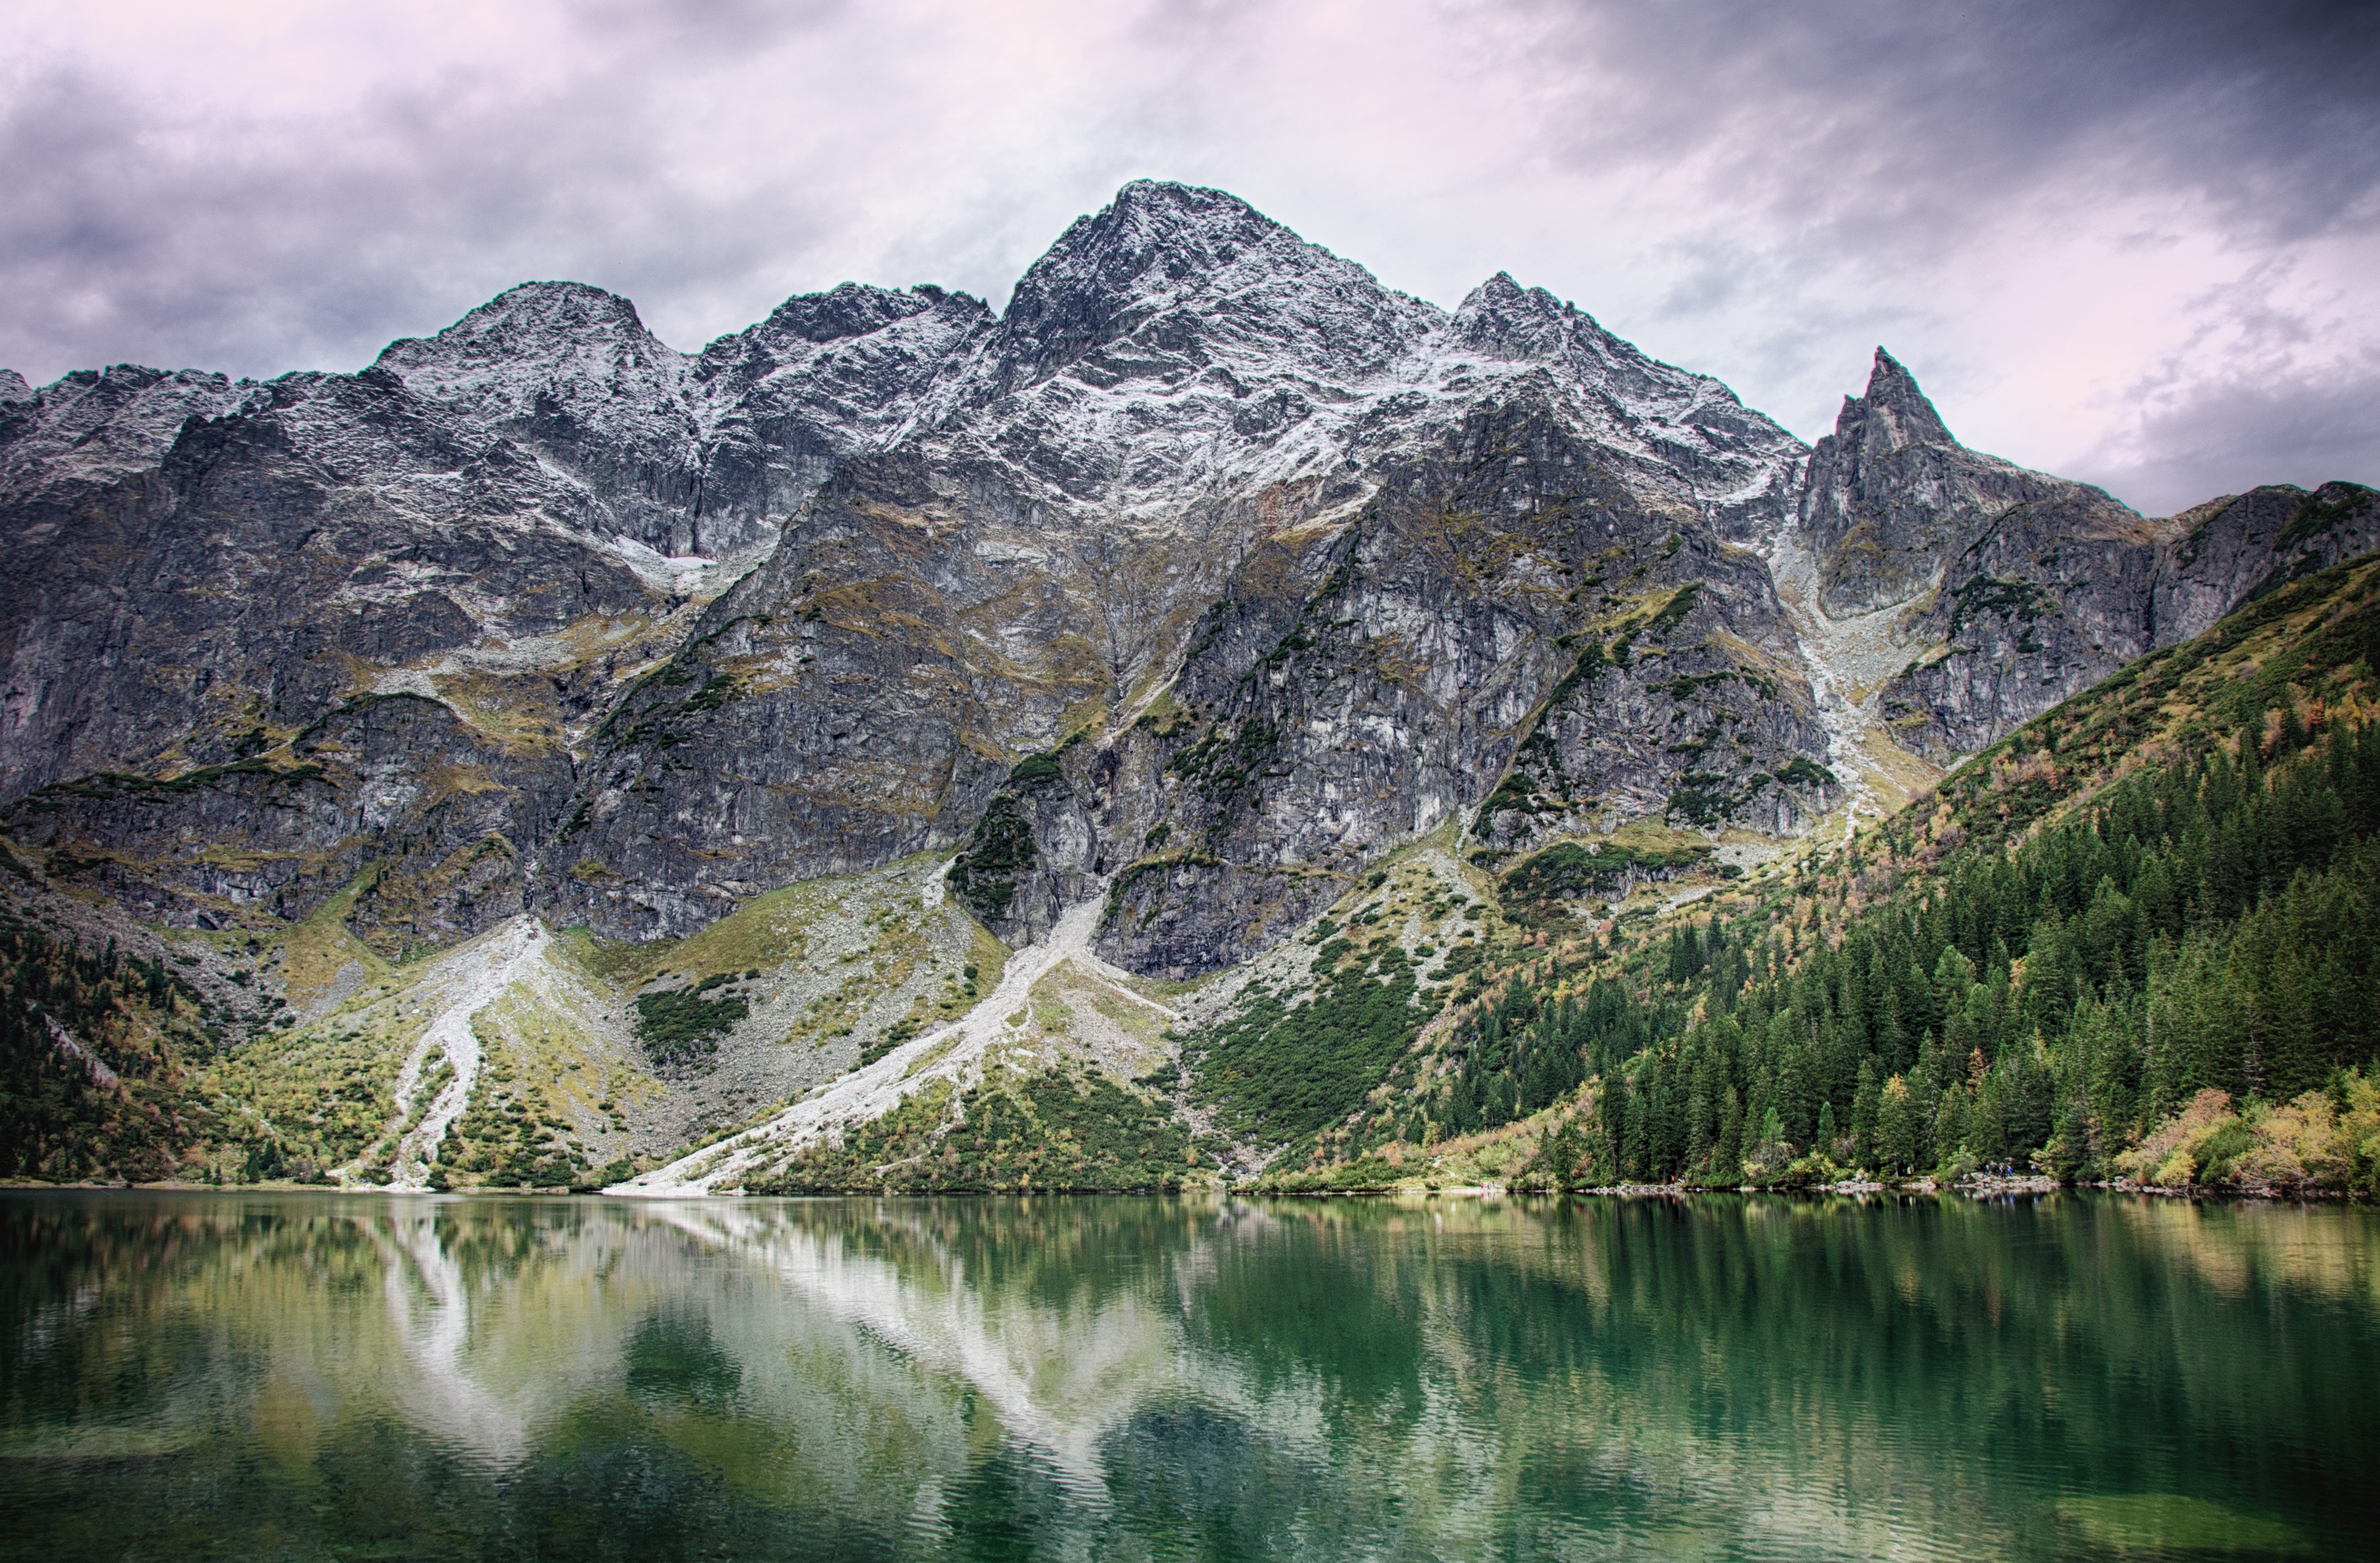
nature, mountainous landforms, mountain, reflection, wilderness, sky, water, mountain range, mount scenery, tarn, lake, highland, bank, national park, alps, tree, fell, landscape, terrain, massif, cloud, grass, computer wallpaper, elevation, fjord, rock